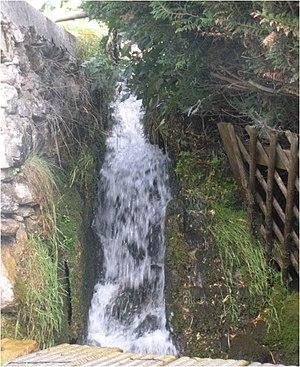
Lans-en-Vercors /lɑ̃s ɑ̃ vɛʁkɔʀ/, nommée Lans /lɑ̃s/ avant 1947, est une commune française située dans le département de l'Isère en région Auvergne-Rhône-Alpes.